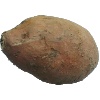
Label: potato_sweet